Museum of Romani Culture

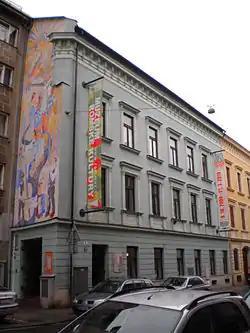
The Museum of Romani Culture

The Museum of Romani Culture (Czech: "Muzeum romské kultury") is an institution dedicated to the history and culture of the Romani people (Gypsies). It is situated in Brno, Czech Republic.